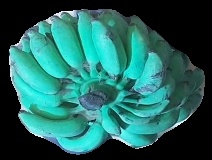
Variety: elakki-bale
Grade: grade3